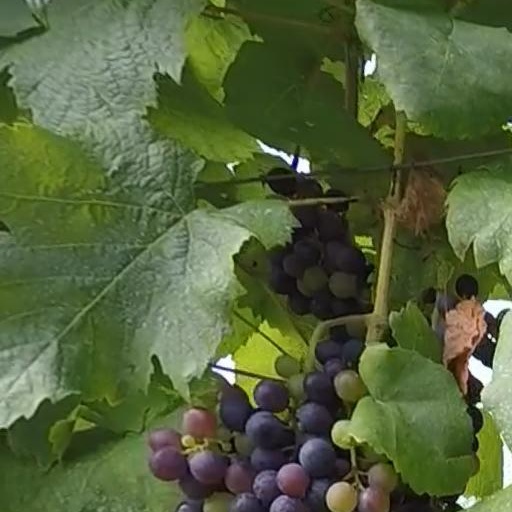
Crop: grape